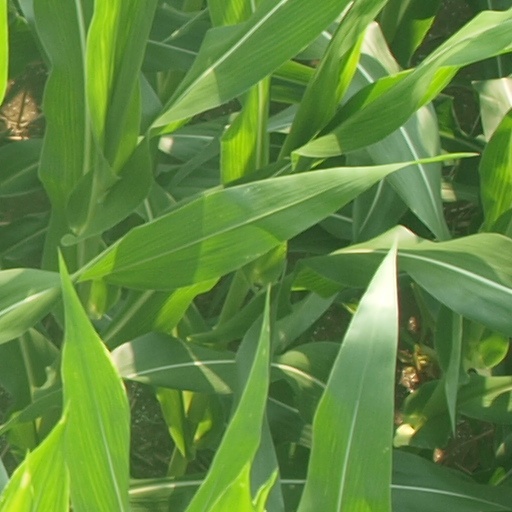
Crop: maize; corn